10th Cavalry Regiment (United States)

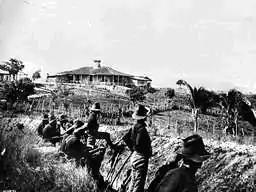
US Army photo showing trench and block house on San Juan Hill about 4 July 1898. Soldiers are from the 10th US Cavalry Regiment.

A former brigade staff officer, then assigned to D Troop of the 10th Cavalry, First Lieutenant Jules Garesche Ord (son of General E.O.C. Ord), arrived and initiated an unusual discussion with his commander, Brigadier General Hamilton S. Hawkins, by asking, "General, if you will order a charge, I will lead it." Hawkins made no response. Ord again asked "If you do not wish to order a charge, General, I should like to volunteer. We can't stay here, can we?" "I would not ask any man to volunteer," Hawkins stated. "If you do not forbid it, I will start it," returned Ord. Hawkins again remained silent. Ord finally asked "I only ask you not to refuse permission." Hawkins responded "I will not ask for volunteers, I will not give permission and I will not refuse it," he said. "God bless you and good luck!"